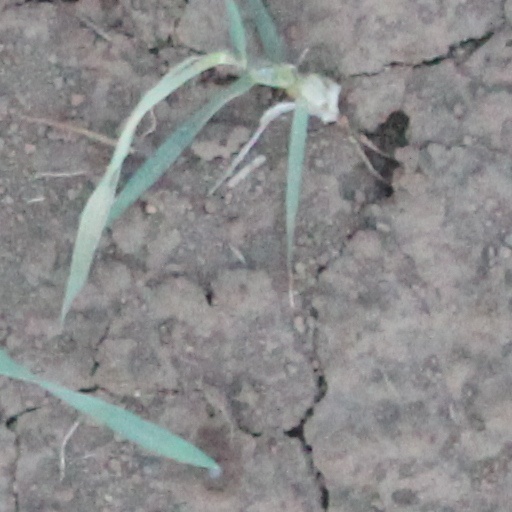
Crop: wheat